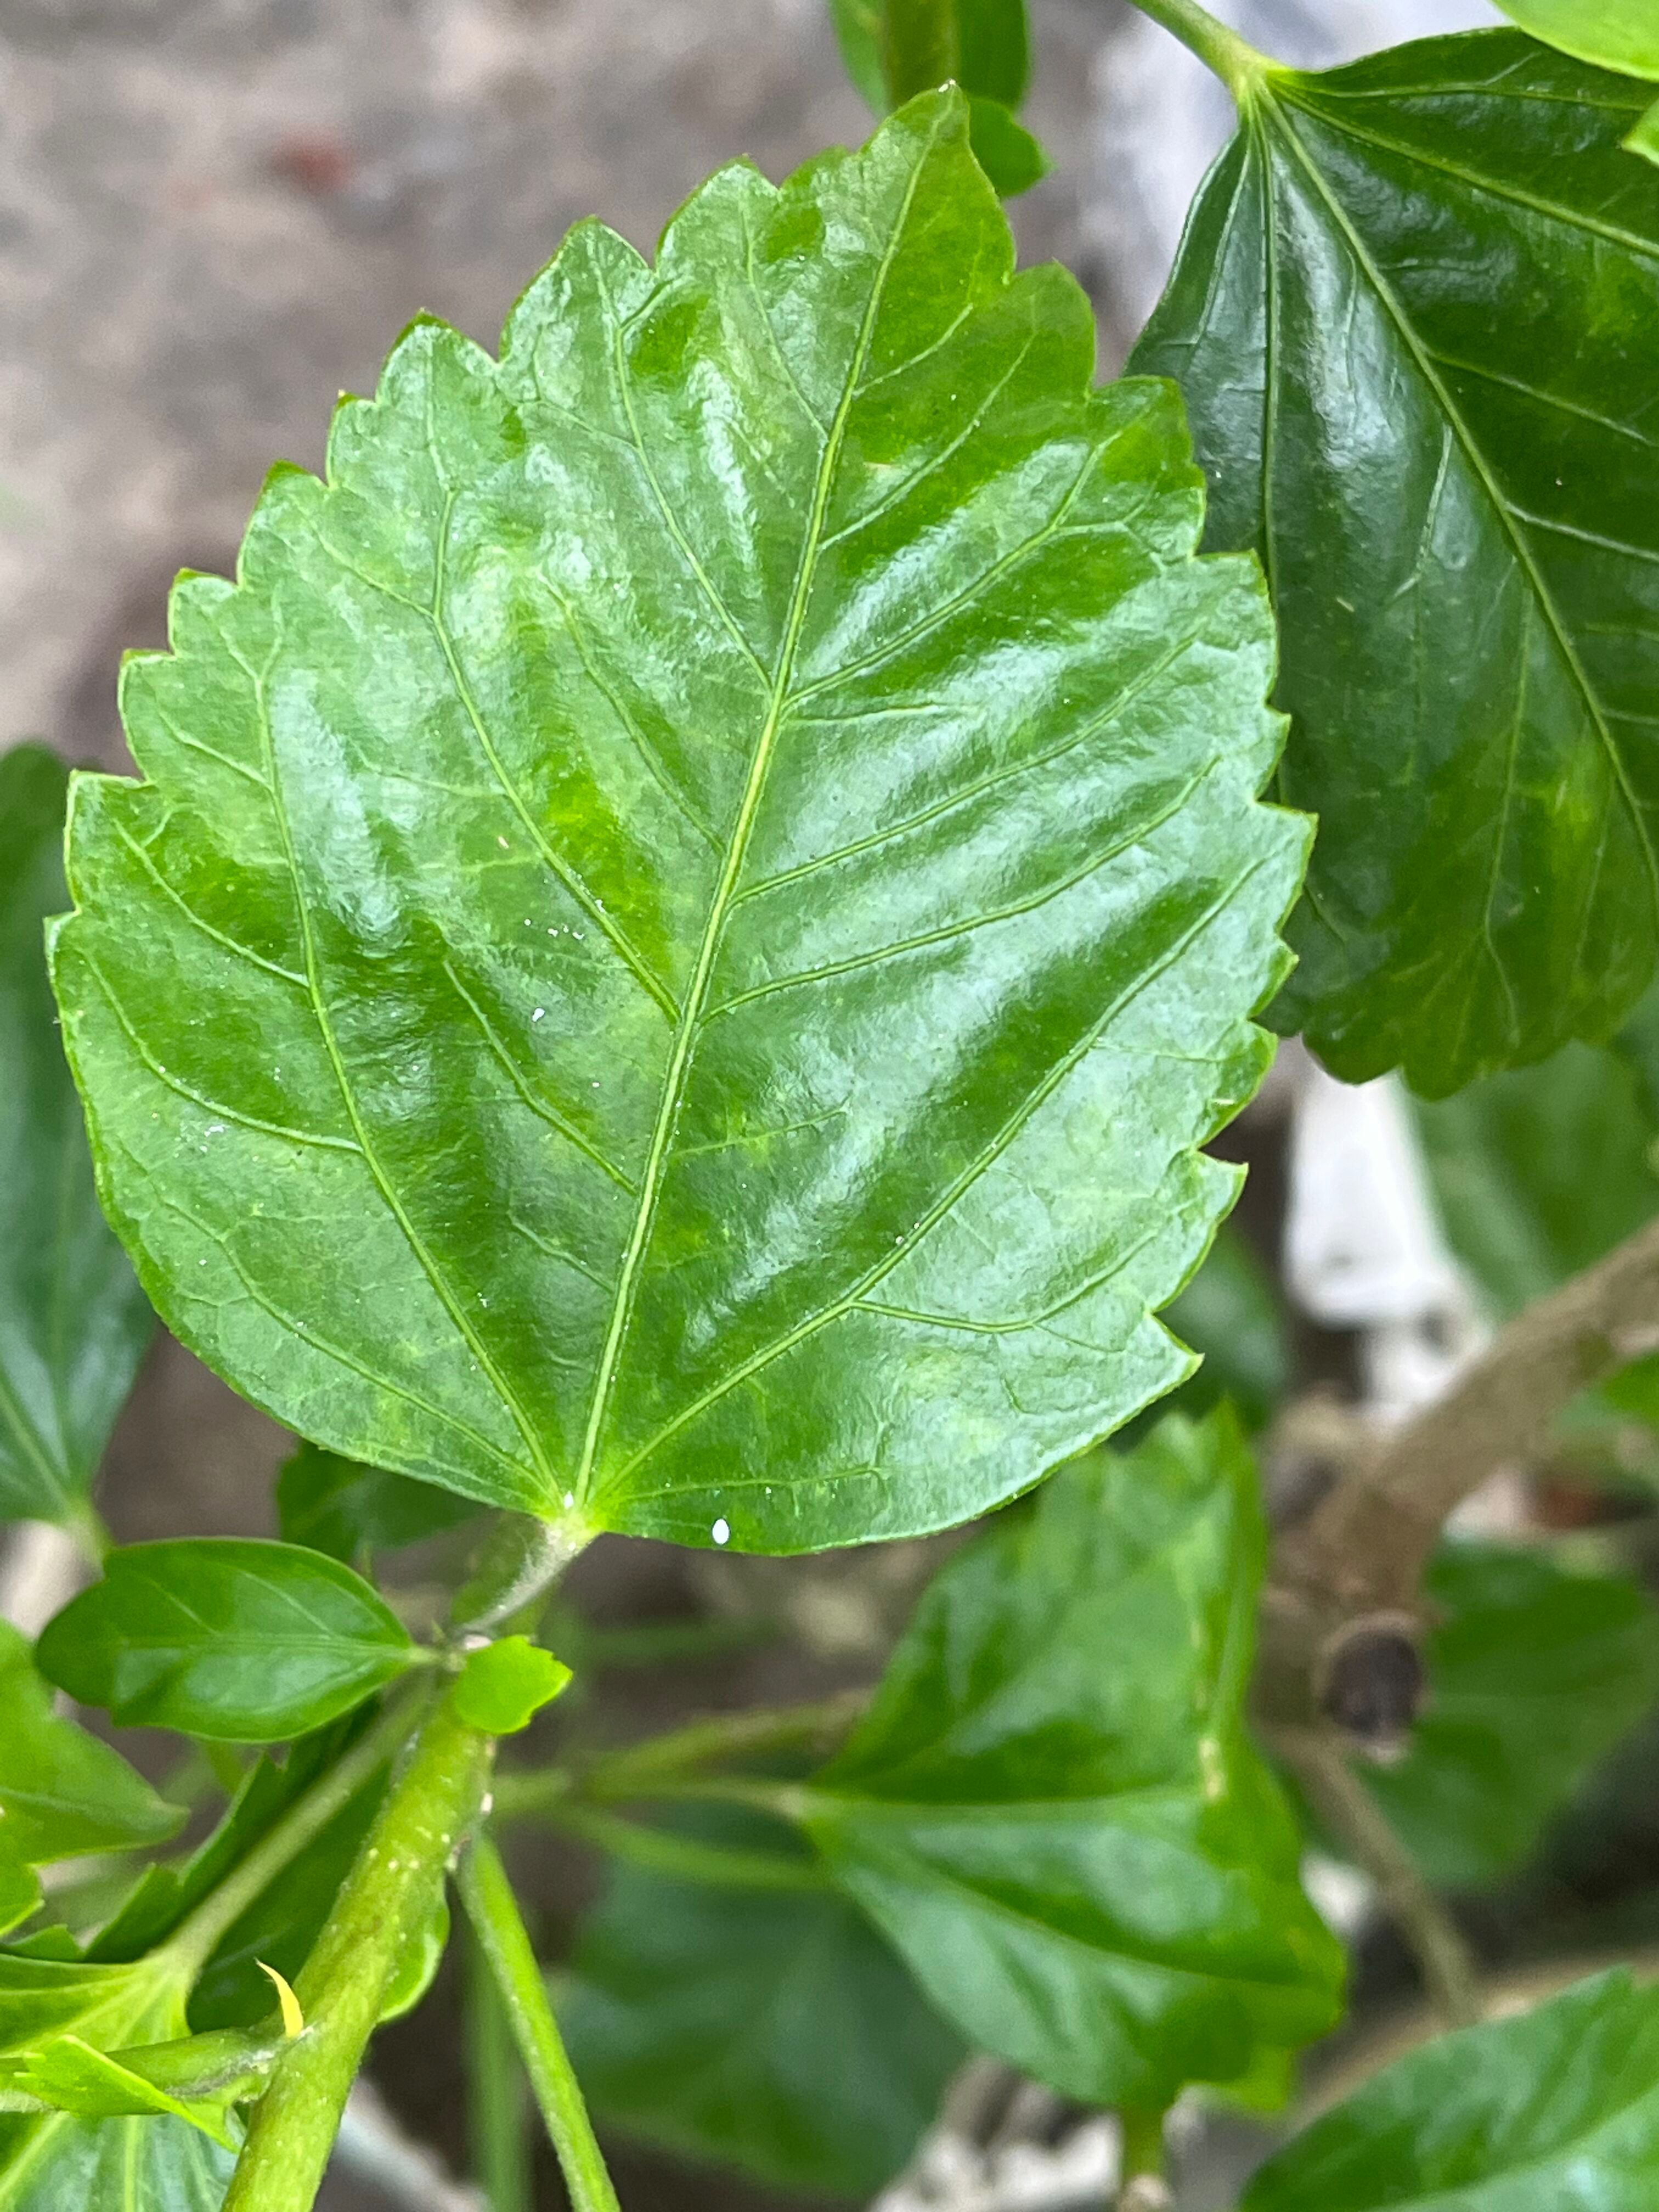
Plant species: hibiscus-rosa-sinensis